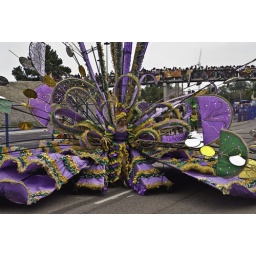
This was one of the more elaborate dresses I saw. Her dress covered 3 car lanes in width.